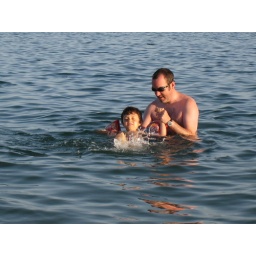
Since his swimming lessons over the last year, Paquito has taken to the water like a duck.